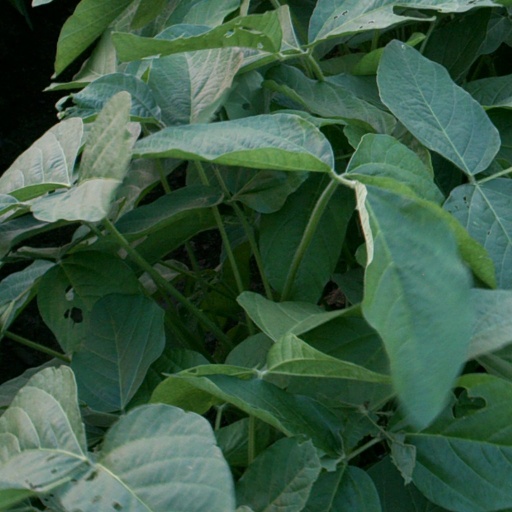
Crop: soybean